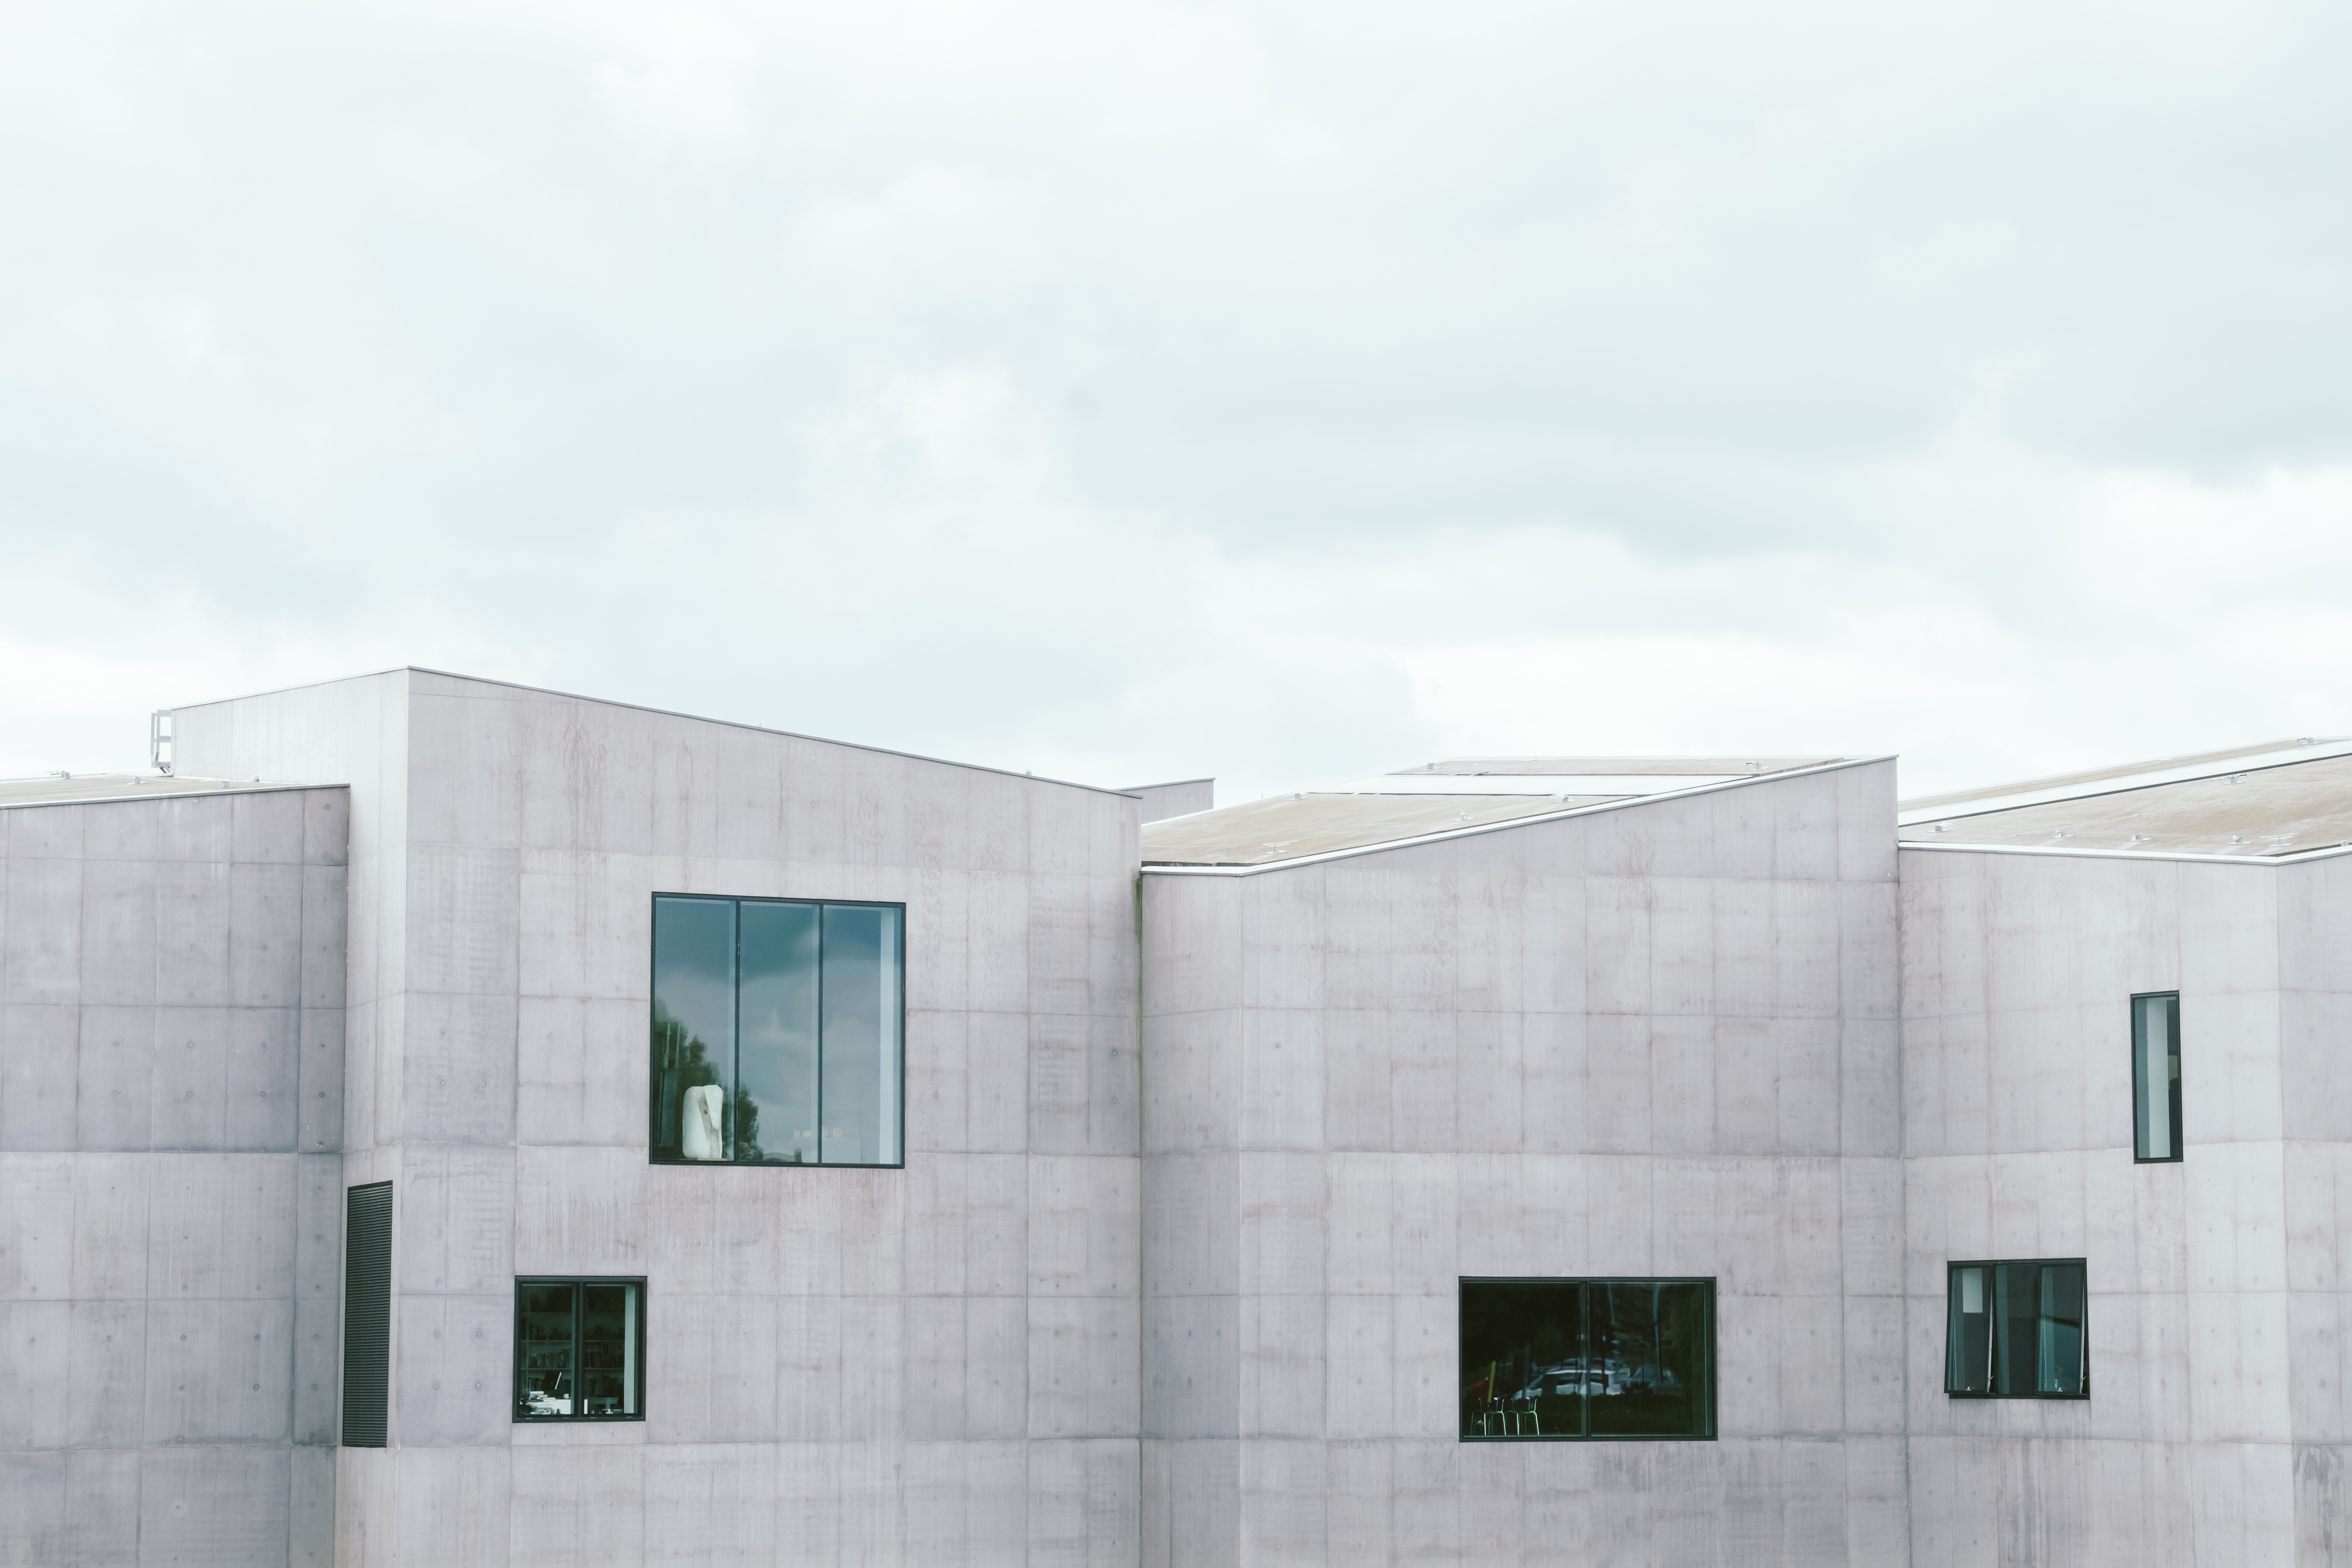
architecture, window, building, facade, professional, modern, grey, design, commercial building, headquarters, daylighting